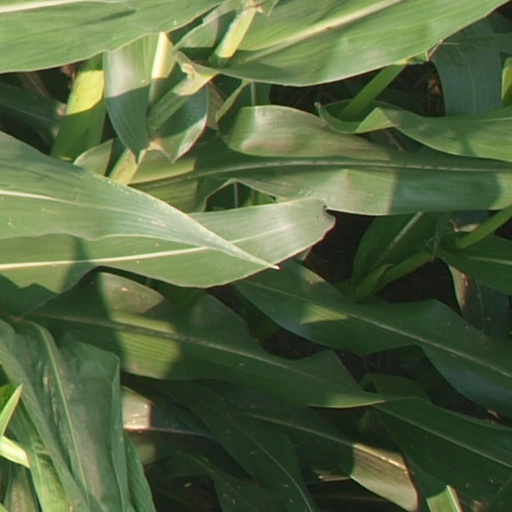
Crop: maize; corn